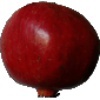
Label: pomegranate